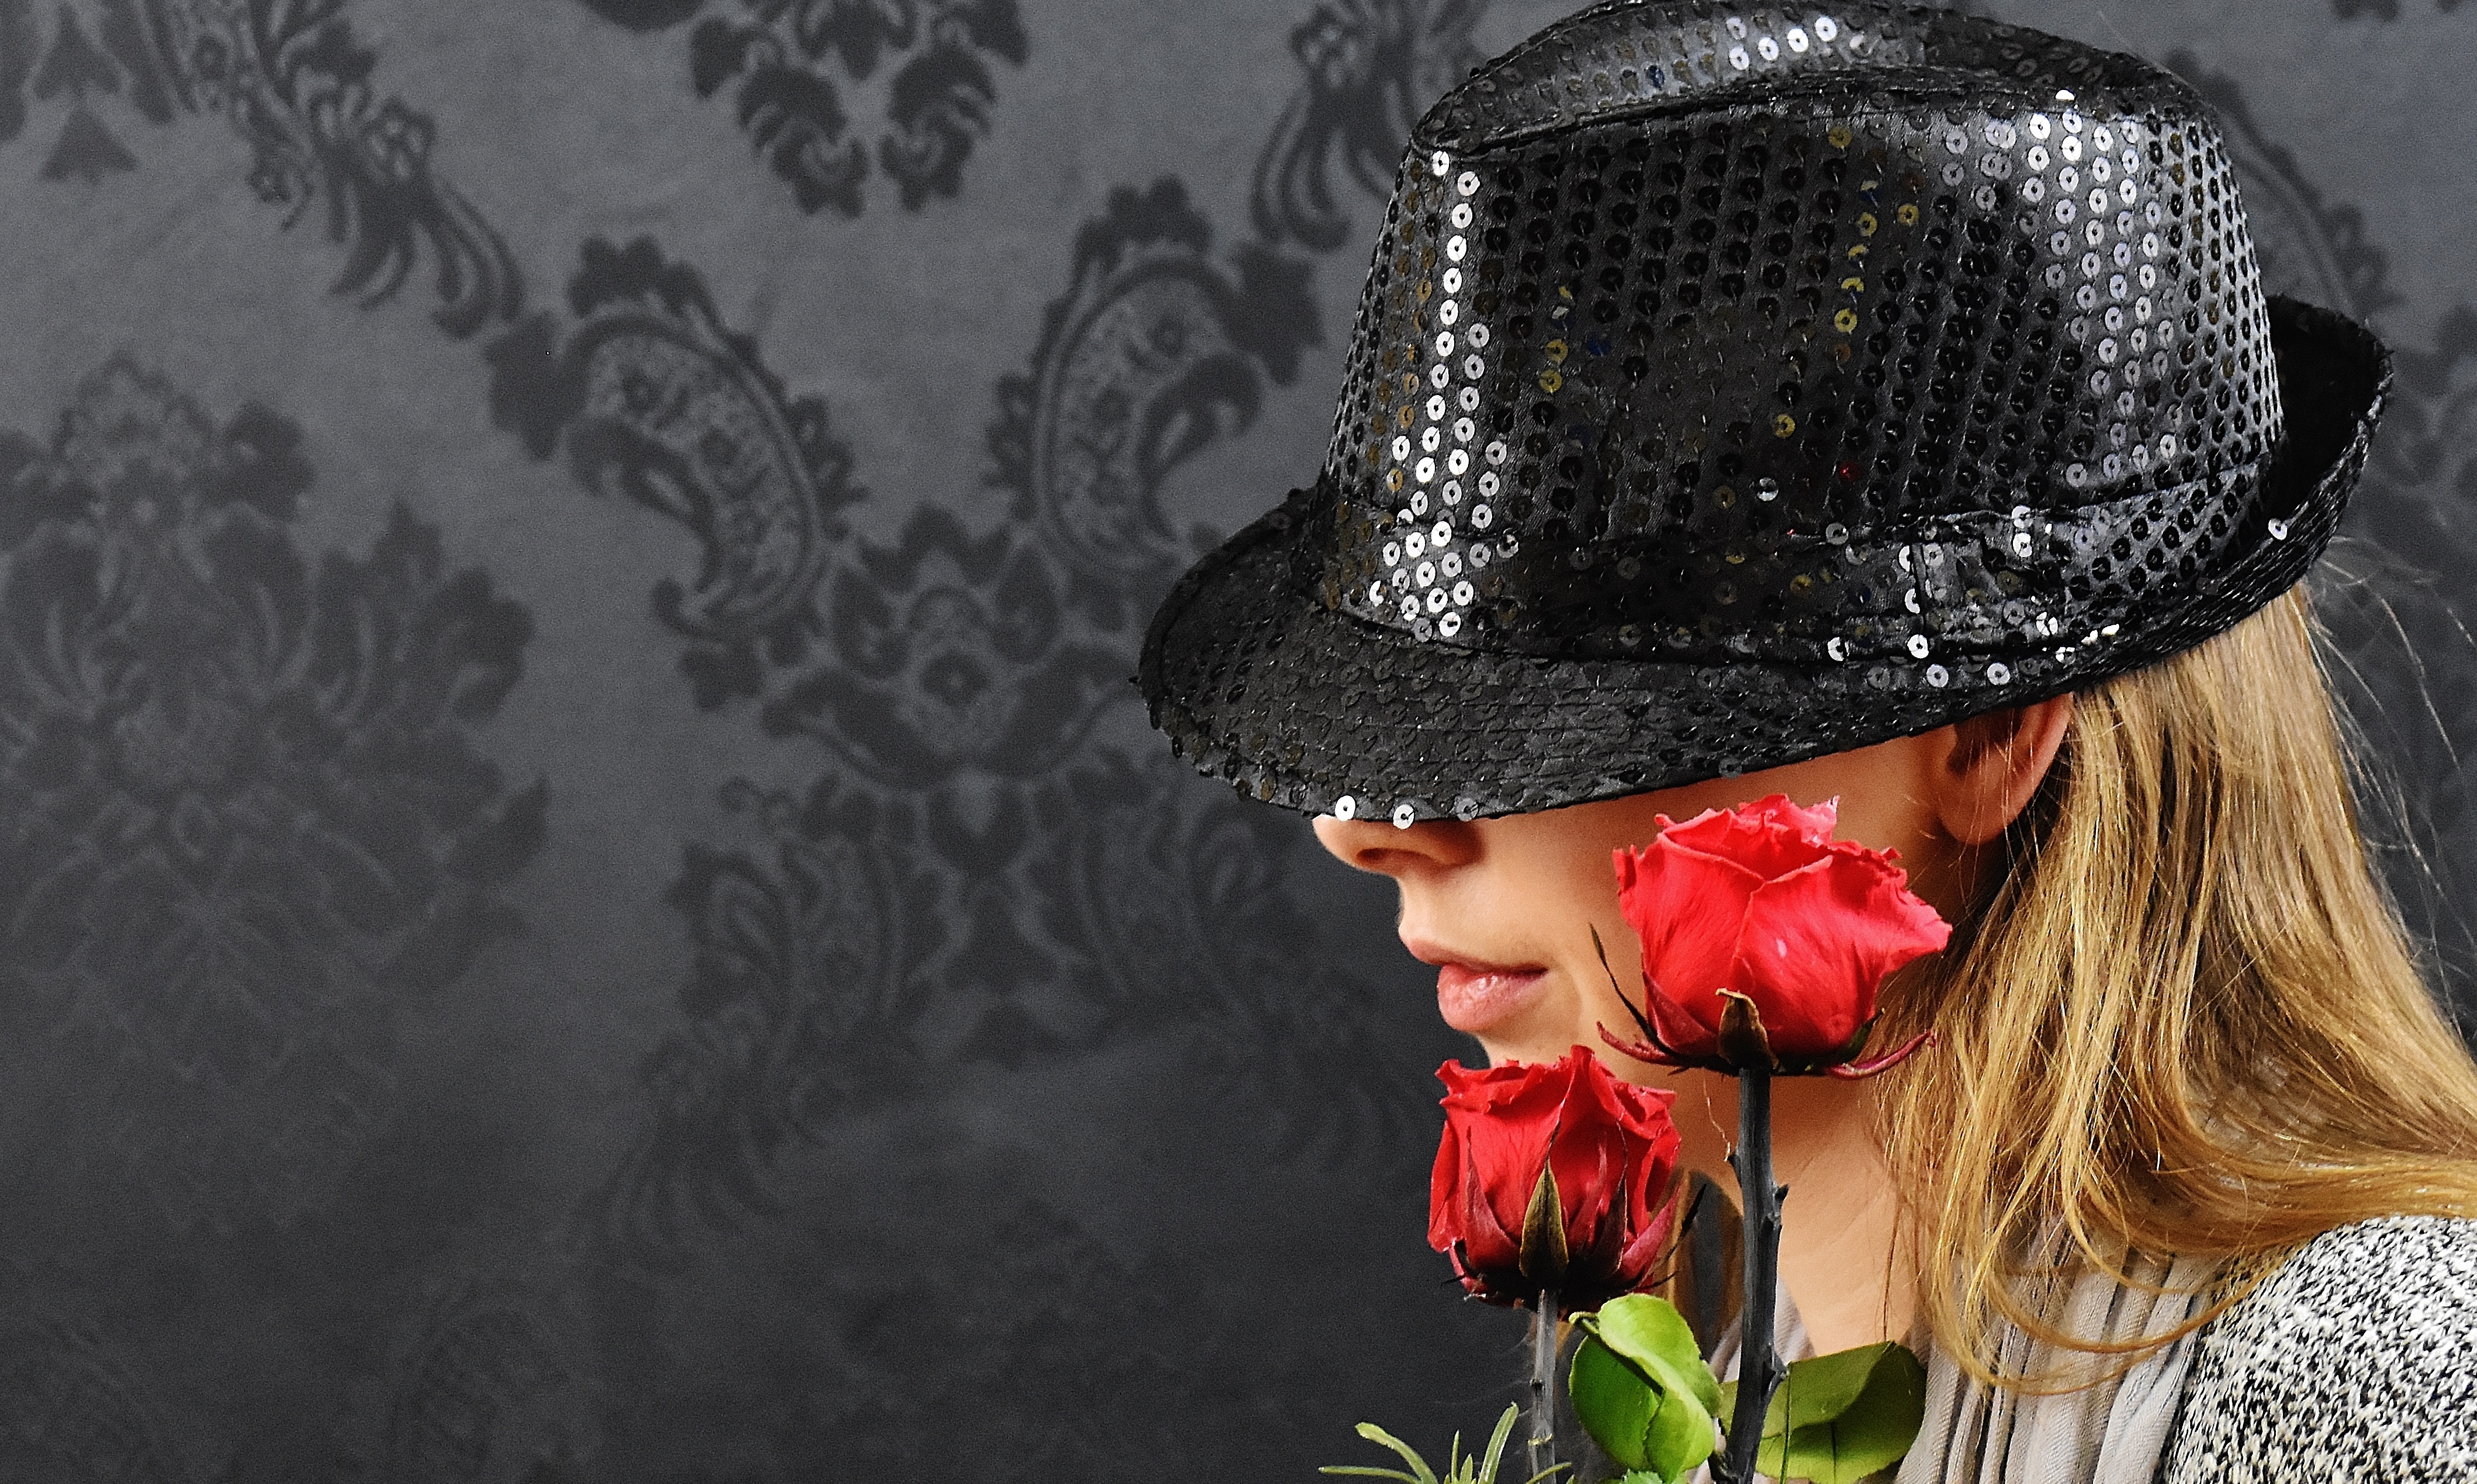
woman, flower, love, pattern, red, hat, fashion, clothing, black, headgear, roses, mysterious, cap, veil, valentine's day, fashionable, fashion accessory